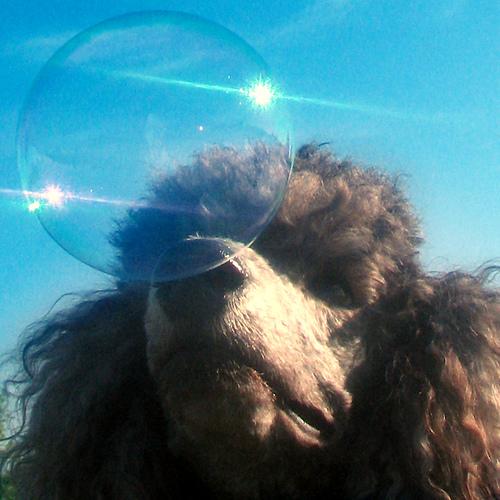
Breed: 316-n000118-standard_poodle